Question: Please indicate a possible affordance area of the jump_skis that can be used for attaching to boots
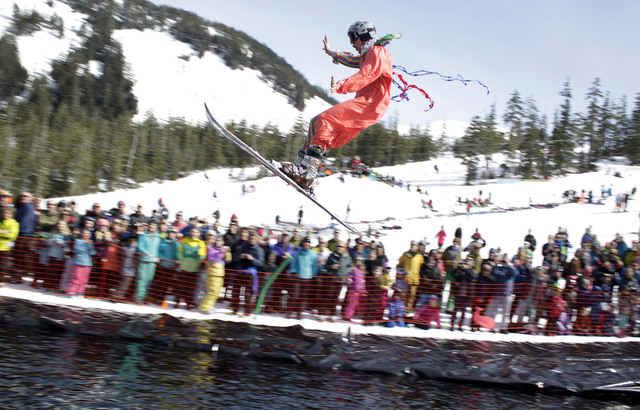
Answer: [199.625, 91.241, 373.434, 239.812]